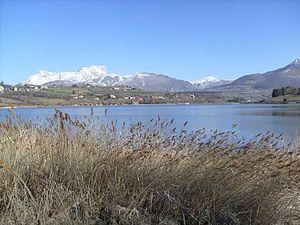
Pelleautier est une commune française située dans le département des Hautes-Alpes, en région Provence-Alpes-Côte d'Azur.